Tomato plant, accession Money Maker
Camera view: vertical (180 deg); turntable rotation: 300 degrees
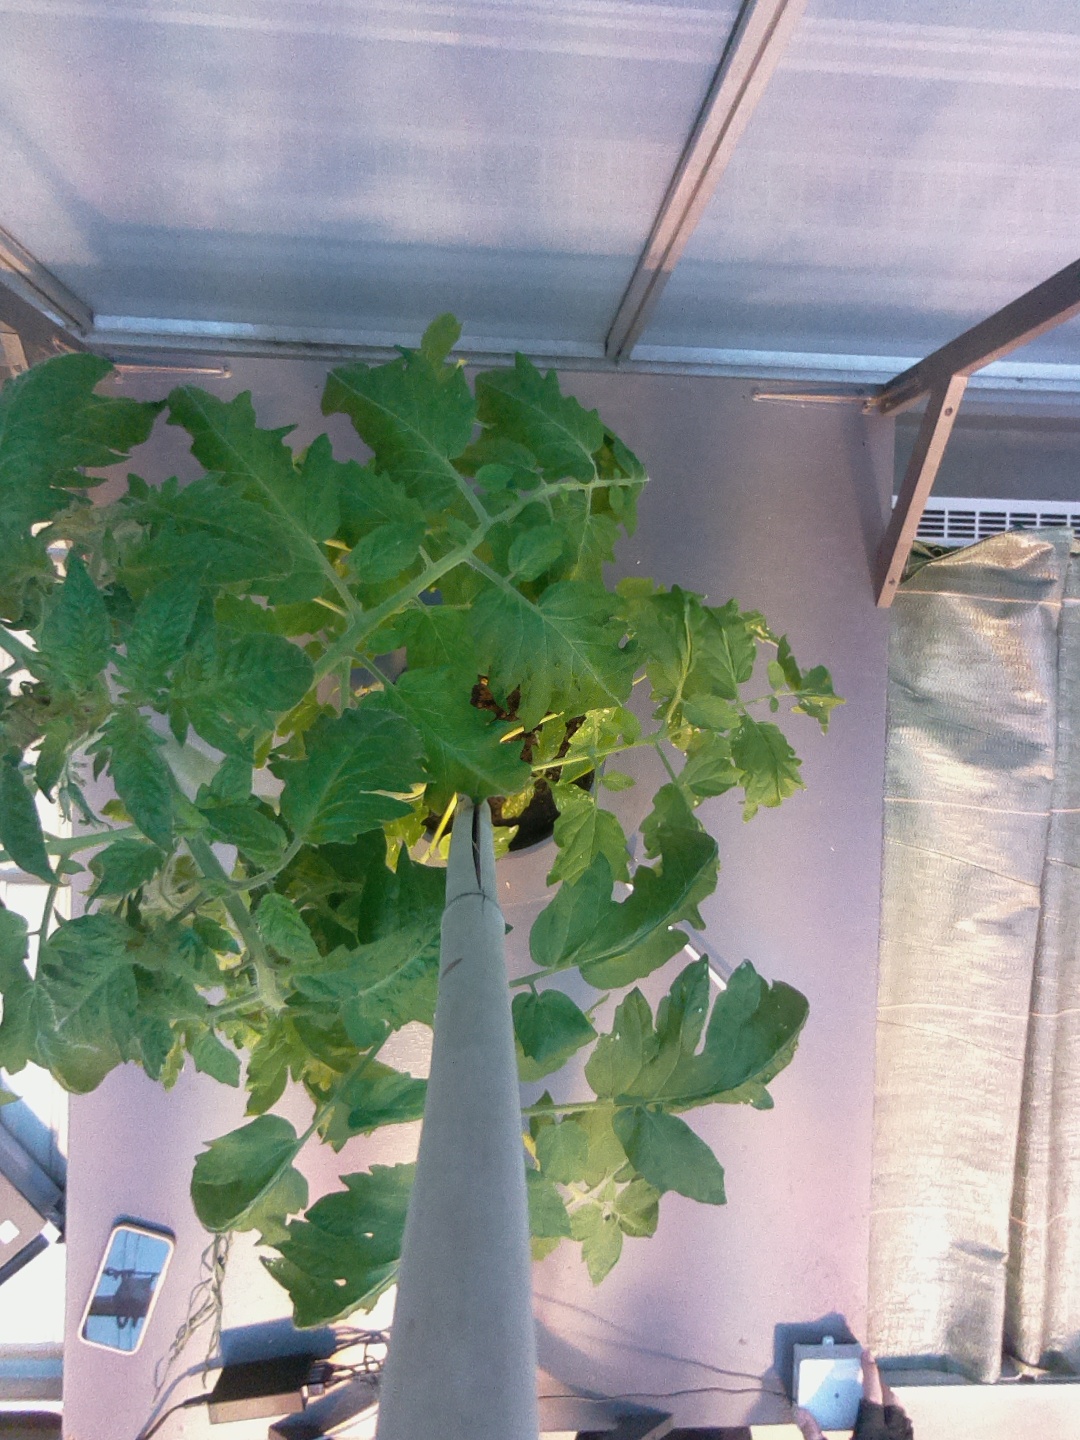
BBCH growth stage 60: First flowers open